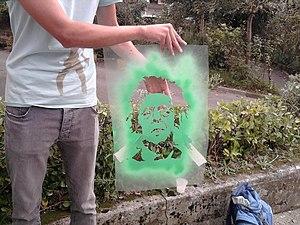
Le pochoir est une technique d'impression qui permet de reproduire plusieurs fois des motifs sur un support par un cache qui empêche la peinture ou l'encre d'atteindre le support, ou encore par un masque dont seules les découpes laissent passer le pigment.